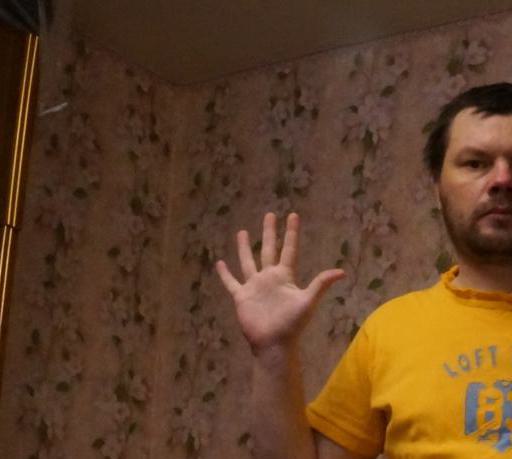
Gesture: palm